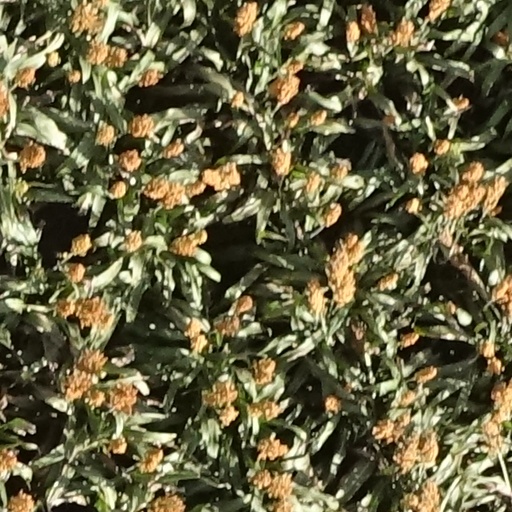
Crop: sorghum